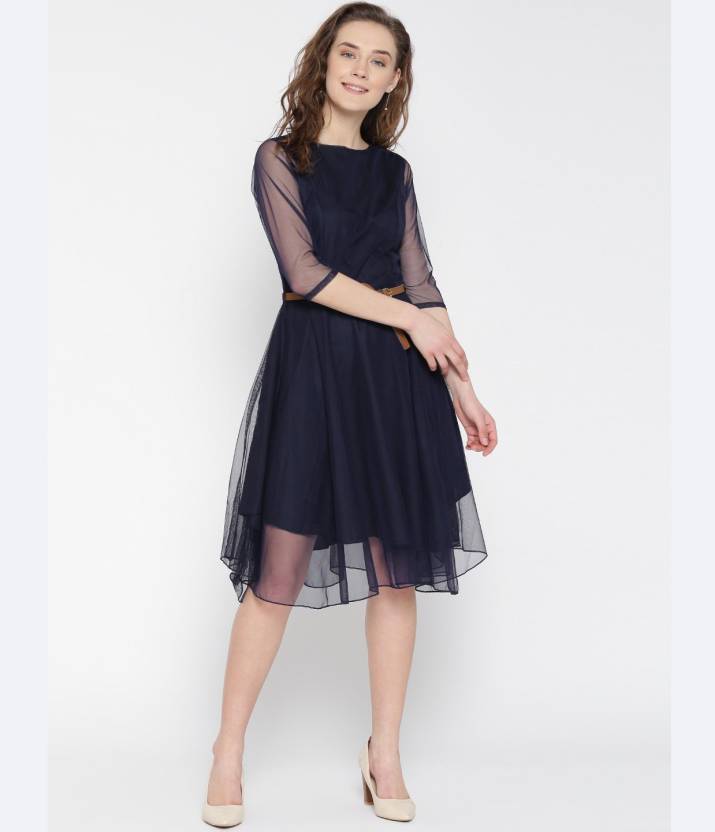
Product: Women Fit and Flare Dark Blue Dress
Price: ₹477
Colors: Dark Blue
Pattern: Solid
Description: Navy solid woven fit and flare dress, has a round neck, three-quarter sleeves, concealed zip closure, flared hem, attached lining. Comes with a belt
Other details: Side Zipper